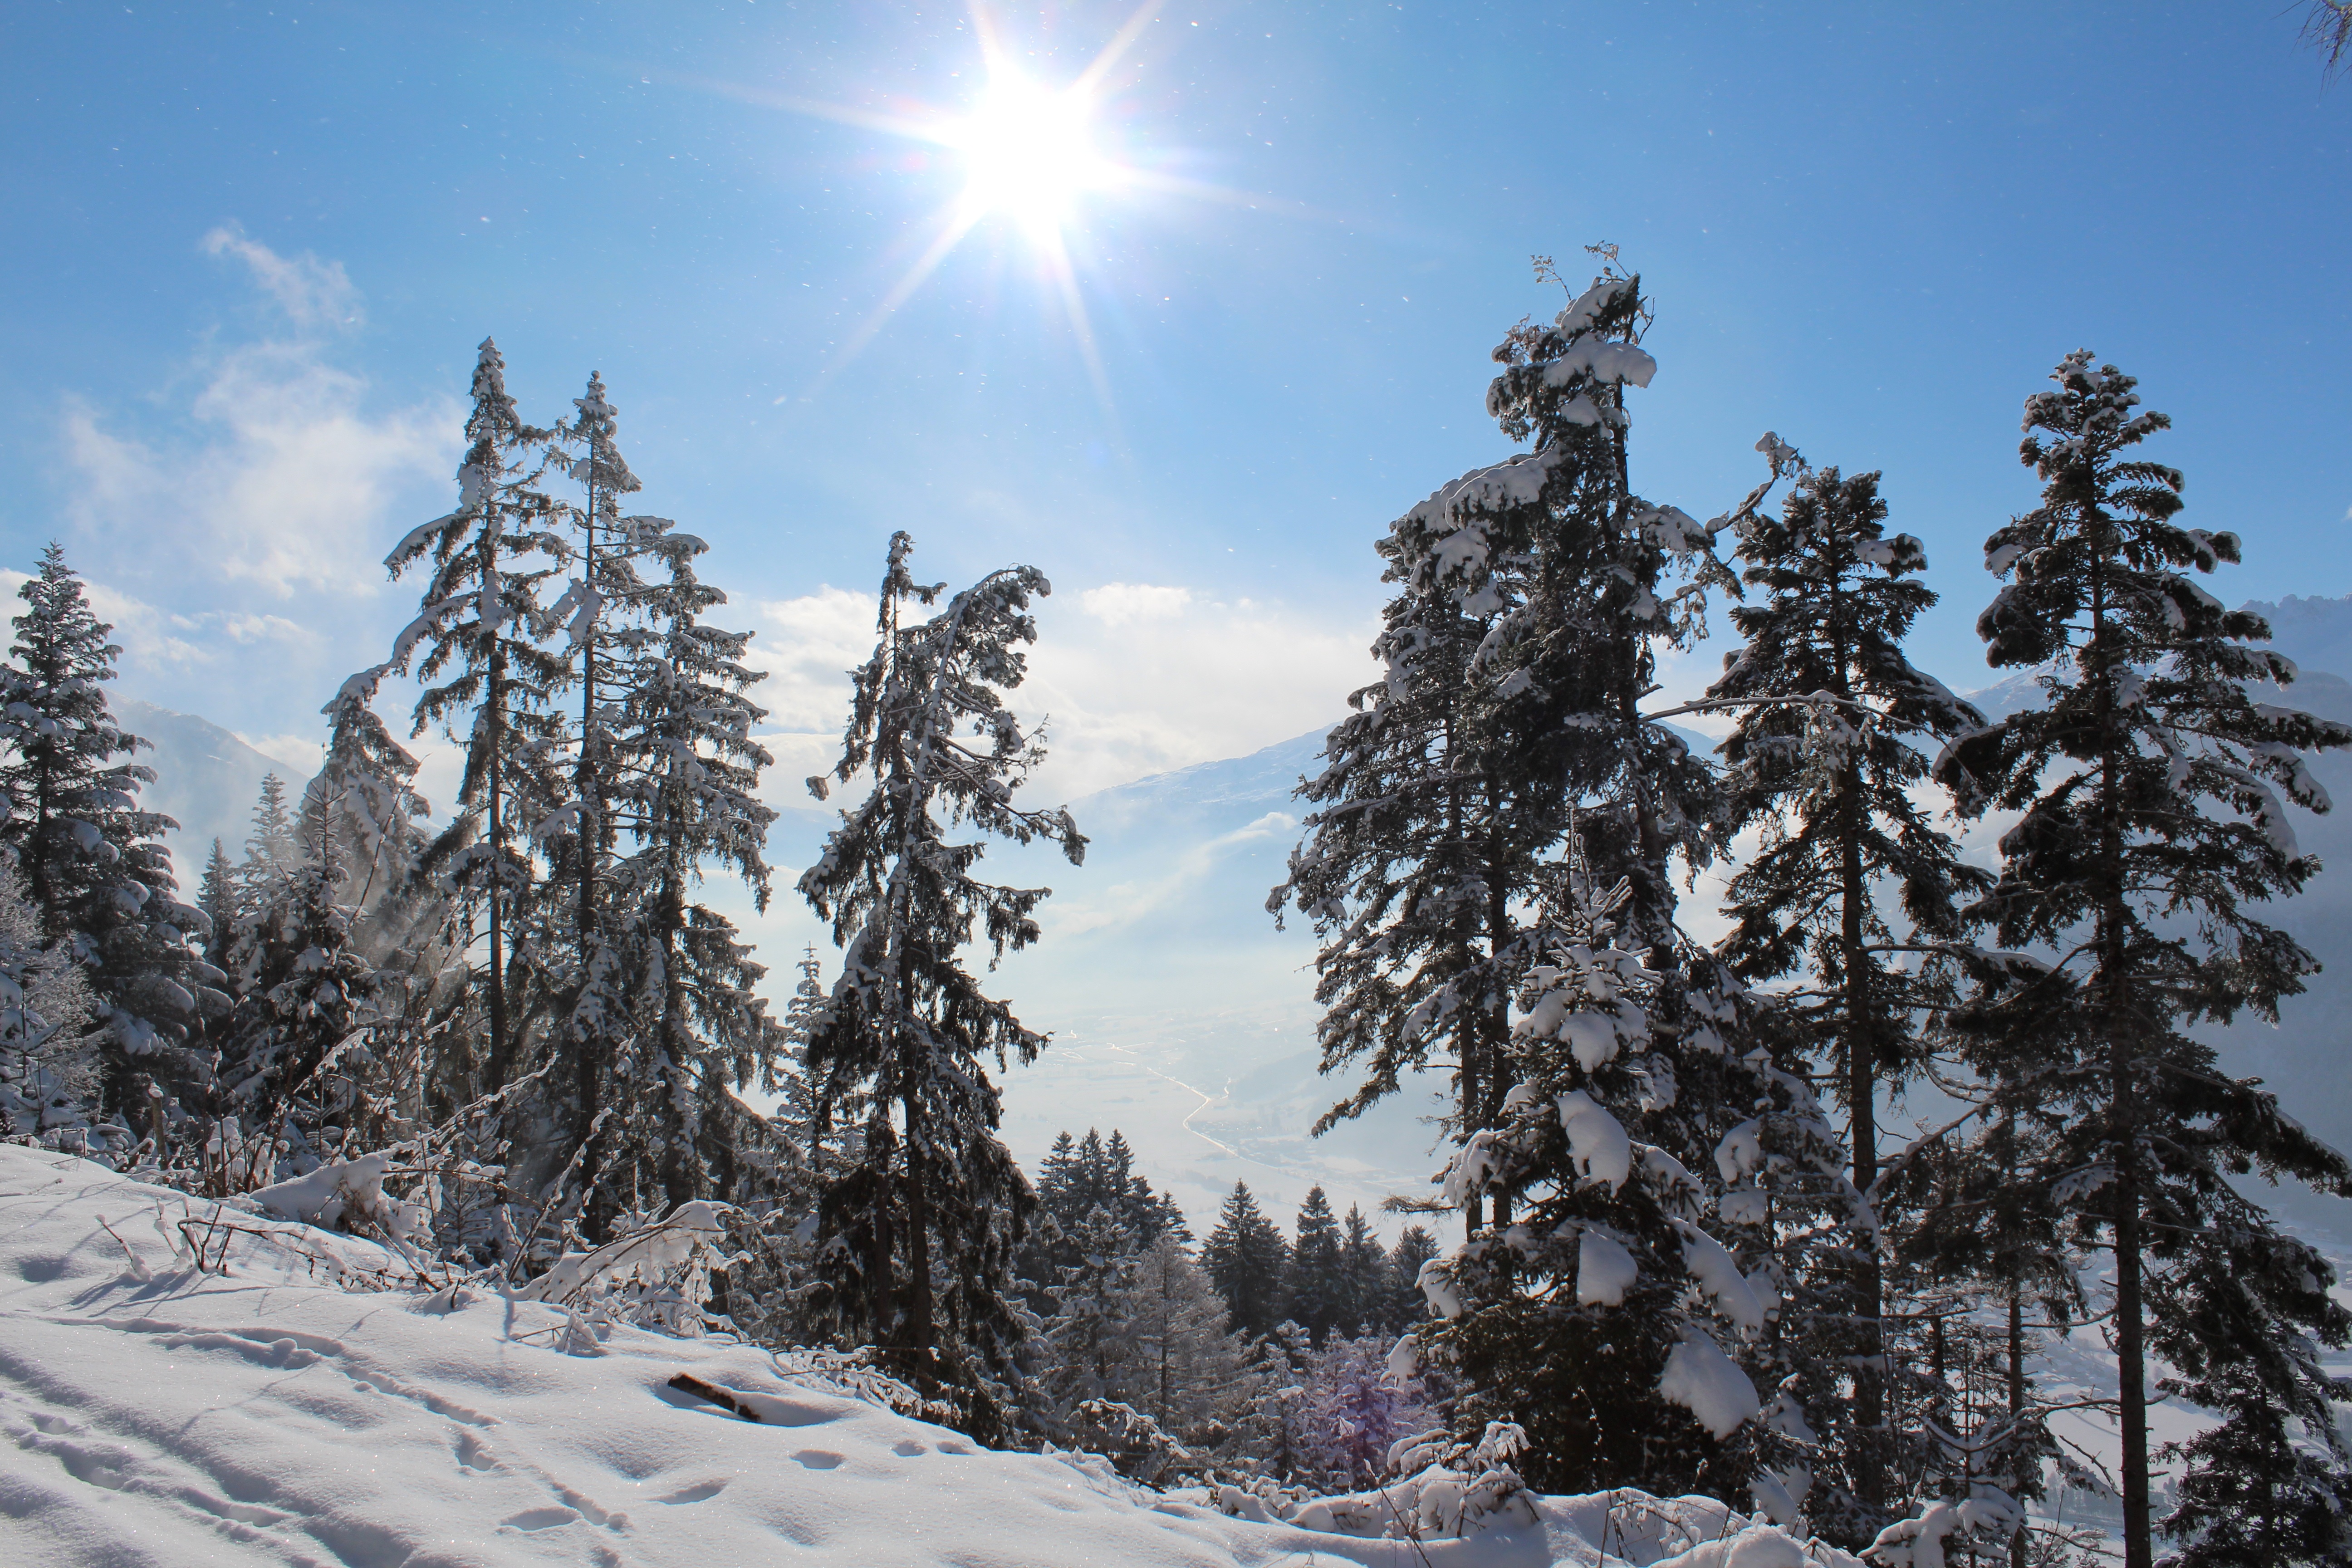
tree, mountain, snow, winter, sunlight, mountain range, weather, season, ridge, summit, austria, alps, footwear, winter sports, alpbach, woody plant, mountainous landforms, geological phenomenon